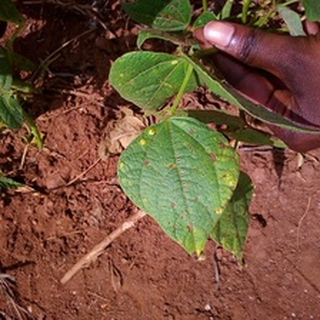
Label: bean_rust